Nanjing Dashengguan Yangtze River Bridge

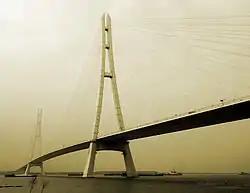

The Nanjing Dashengguan Yangtze River Bridge, formerly Third Nanjing Yangtze Bridge, is the first cable-stayed bridge with steel tower stanchions located in Nanjing, China. It is the third crossing of the Yangtze River at Nanjing. The cable-stayed portion is just a part of the 4.7 kilometers of the complete bridge. Constructed in slightly more than two years at a cost of $490 million, this bridge features dual 215 meters towers. The main span measures 648 meters. When it was completed in 2005 it was the third longest cable stayed span in the world. It still ranks among the top 20. The bridge carries the G42 Shanghai–Chengdu Expressway and the G2503 Nanjing Ring Expressway. The bridge has renamed on 20 December 2019.